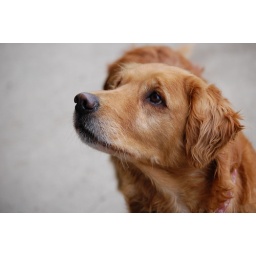
Our eight year old golden retriever. The sweetest dog in the whole world.